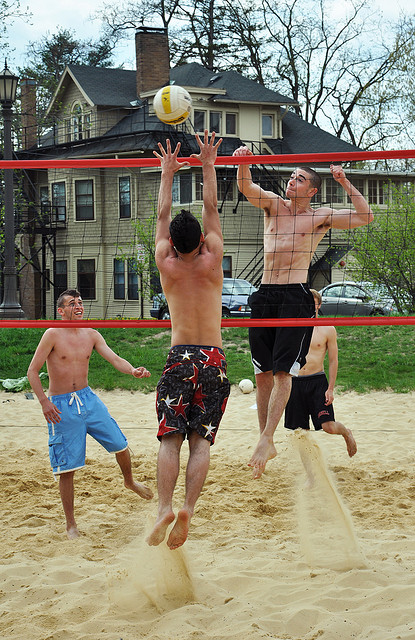
những người đàn ông đang chơi bóng chuyền ở bãi cát